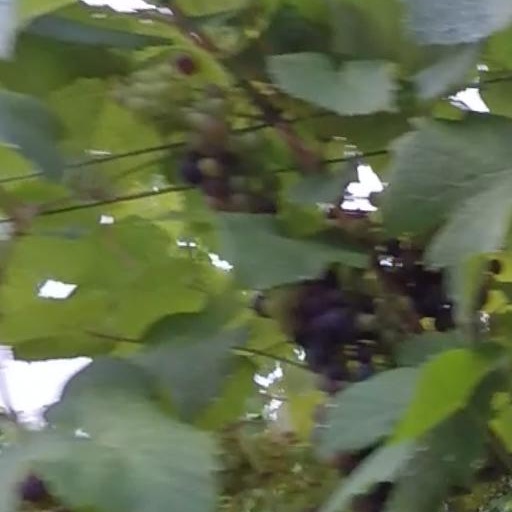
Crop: grape